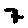
Label: 7